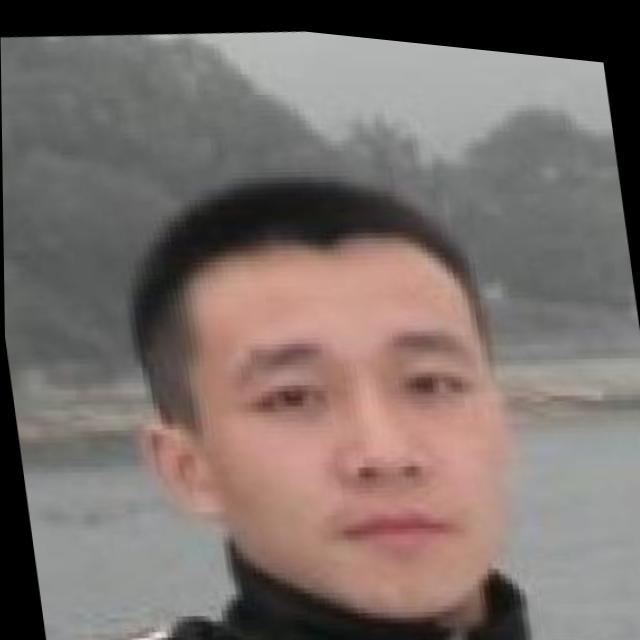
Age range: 21-44